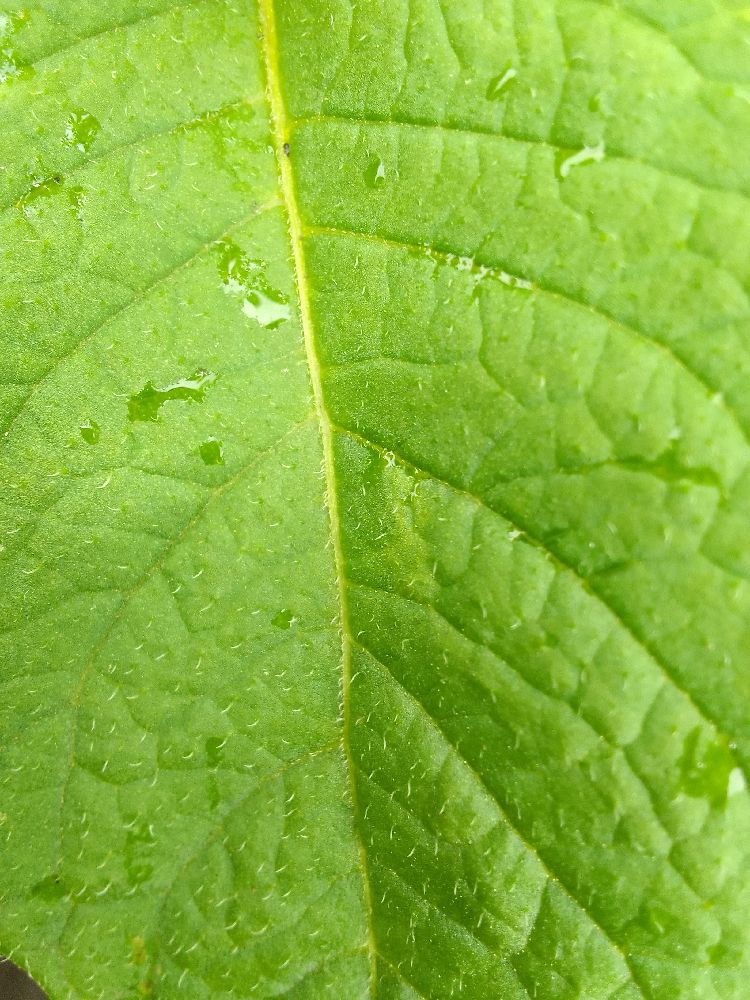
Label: Healthy